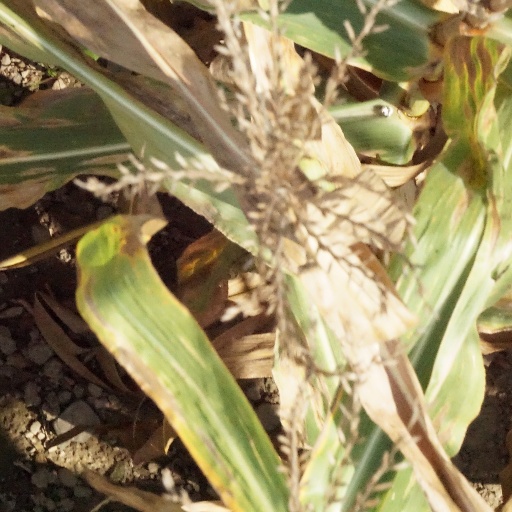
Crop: maize; corn